List of monument and memorial controversies in the United States

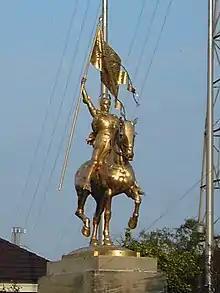
The Joan of Arc statue in the French Quarter of New Orleans prior to its defacement

The following is a list of monument and memorial controversies in the United States excluding those dealing with the Confederate States of America.